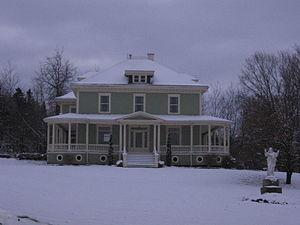
Saint-Malo est une municipalité du Québec située dans la municipalité régionale de comté de Coaticook en Estrie.